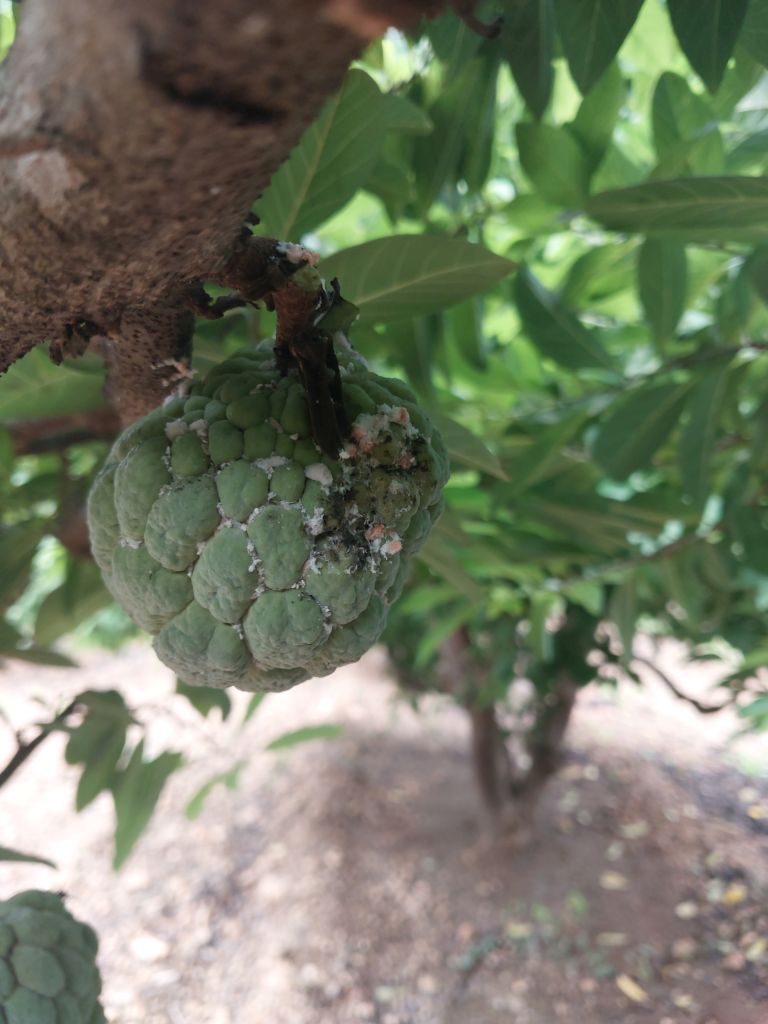
Disease label: Mealy Bug